Valkyrie III

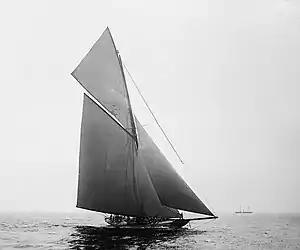
"Valkyrie III", 1895

Valkyrie III, officially named "Valkyrie", was the unsuccessful British challenger of the ninth America's Cup race in 1895 against American defender "Defender".